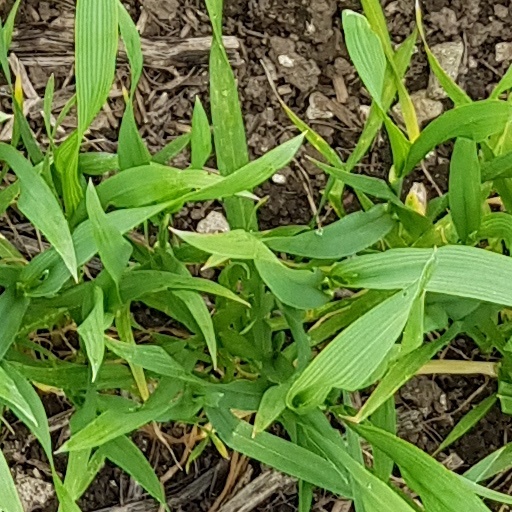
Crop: wheat